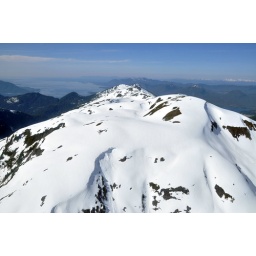
View through the window of a DeHavilland Beaver floatplane flying over Ketchikan, Alaska.